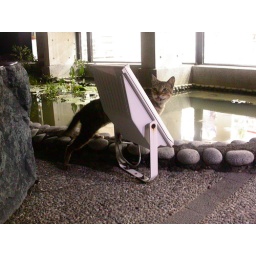
a cute stray cat staying around in front of the convenient shop in Tainan University of the Arts